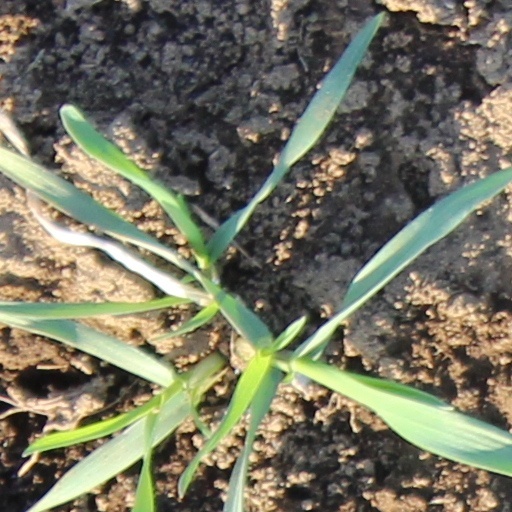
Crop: wheat